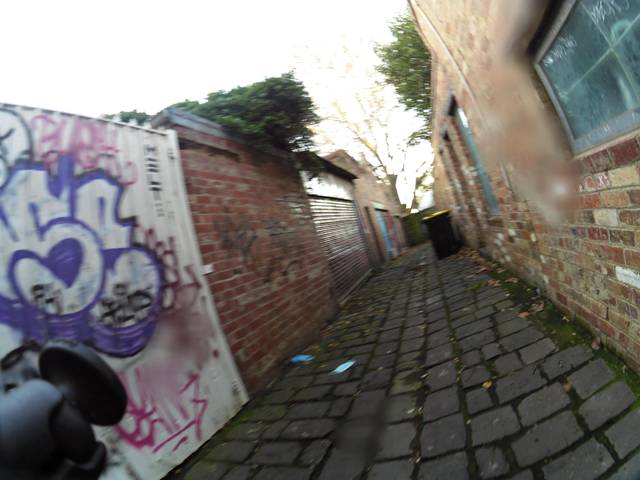
Region: Australia
Coordinates: -37.801, 144.971